Alder

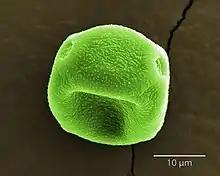
Pollen

With a few exceptions, alders are deciduous, and the leaves are alternate, simple, and serrated. The flowers are catkins with elongate male catkins on the same plant as shorter female catkins, often before leaves appear; they are mainly wind-pollinated, but also visited by bees to a small extent. These trees differ from the birches ("Betula", another genus in the family) in that the female catkins are woody and do not disintegrate at maturity, opening to release the seeds in a similar manner to many conifer cones.